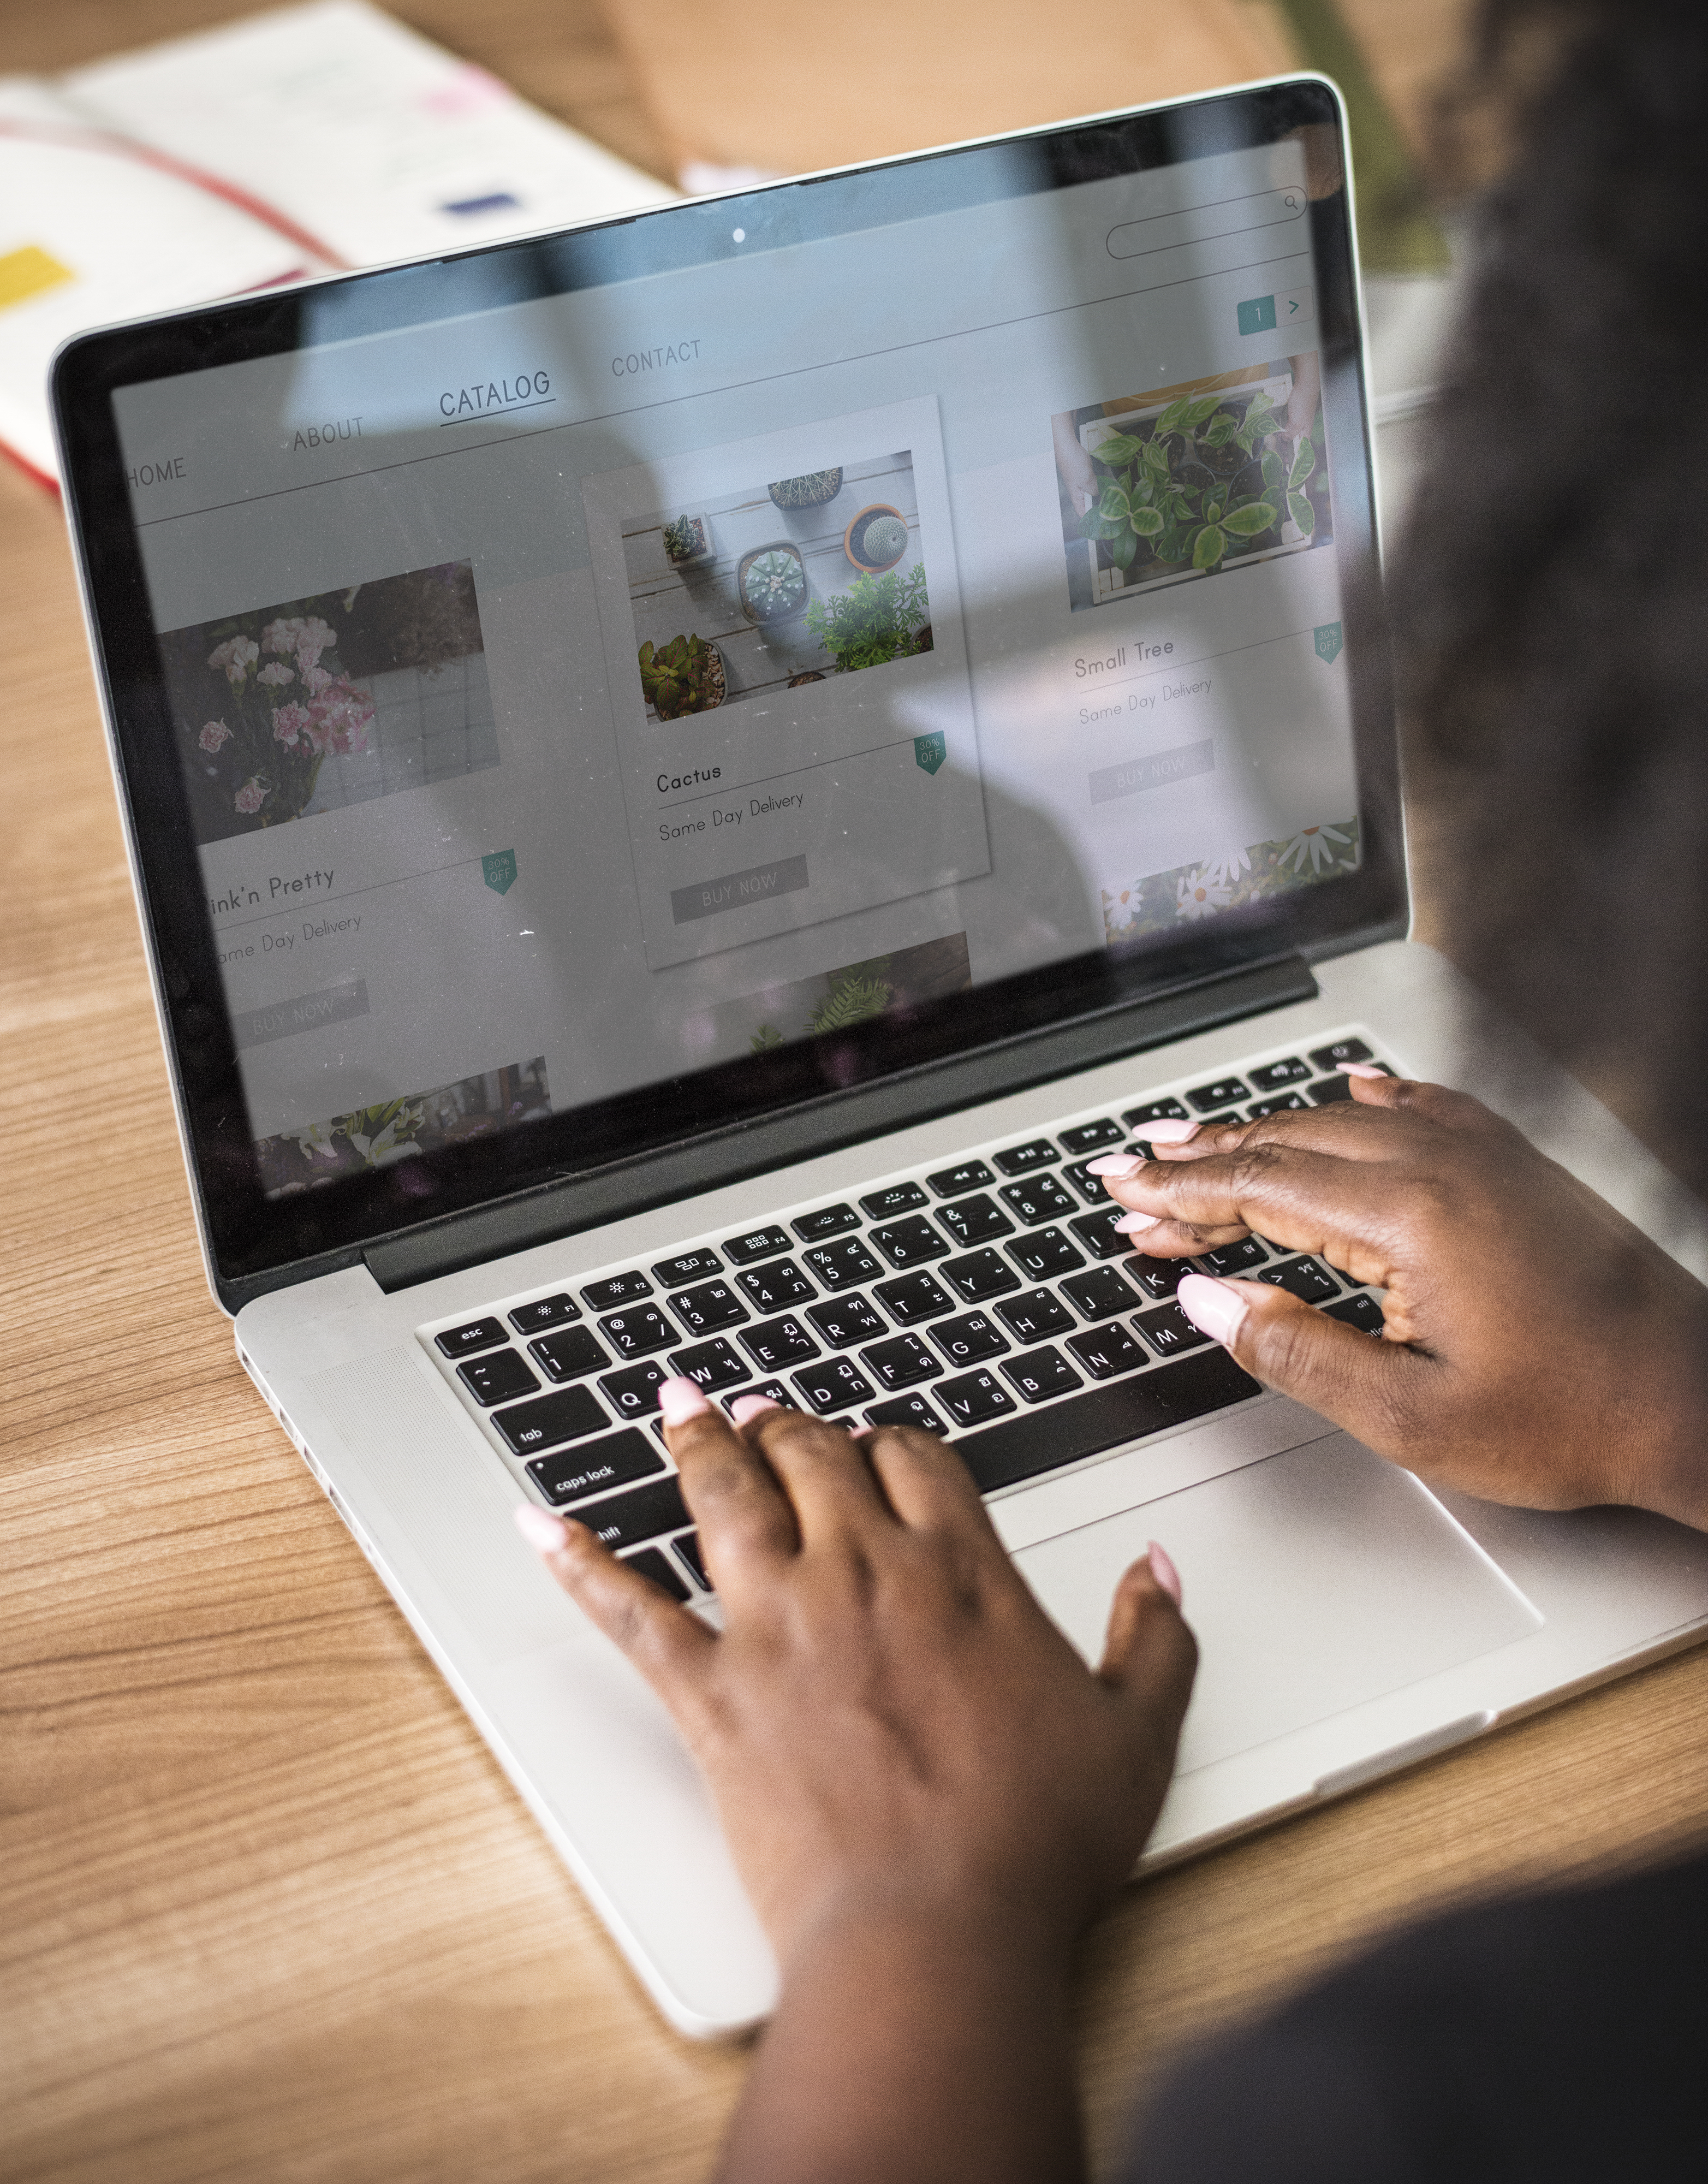
blog, blogging, business, buyer, communication, connection, copy space, design space, designer, designing, digital device, display, feed, gadget, graphic, home office, idea, images, internet, keyboard, laptop, media, notebook, office, online, online shopping, order, pay, payment, post, purchase, screen, shop, shop online, staff, tablet, team, technology, website, wireless, working at home, workplace, www, netbook, electronic device